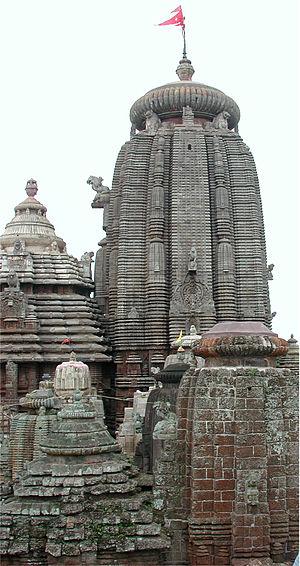
Bhubaneshwar ou Bhubaneswar est la capitale de l'État de l'Odisha en Inde.